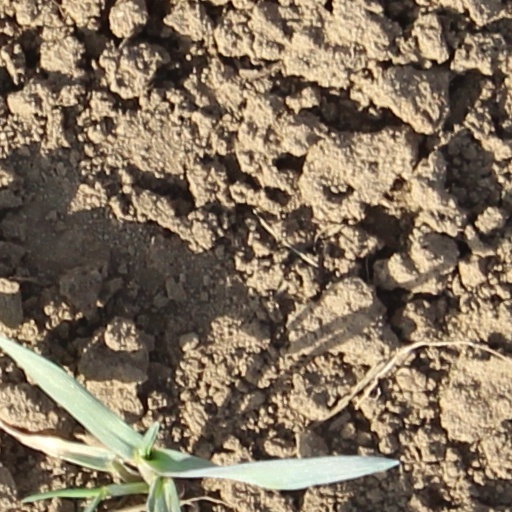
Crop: wheat